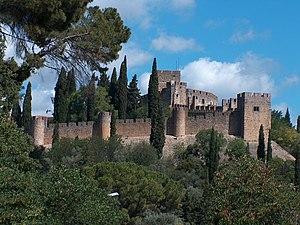
Cet article recense les monuments nationaux du district de Santarém, au Portugal.
Le château de Tomar fut construit par l'ordre du Temple vers 1160, sous l'impulsion du maître de la province, Gualdim Pais, pendant la Reconquista. À l'intérieur de la forteresse se trouve le Couvent de l'Ordre du Christ qui regroupent tous les styles architecturaux pratiqués au Portugal entre les XIIᵉ et XVIIIᵉ siècles, témoin capital en particulier du style manuélin.